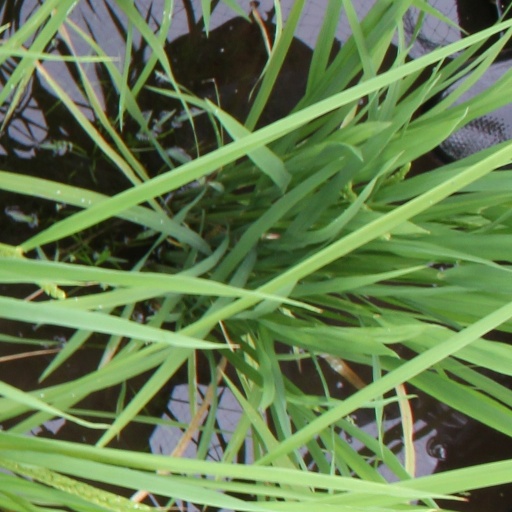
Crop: rice